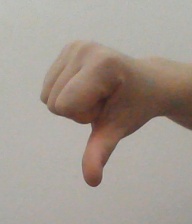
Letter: waw